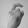
ASL letter: X